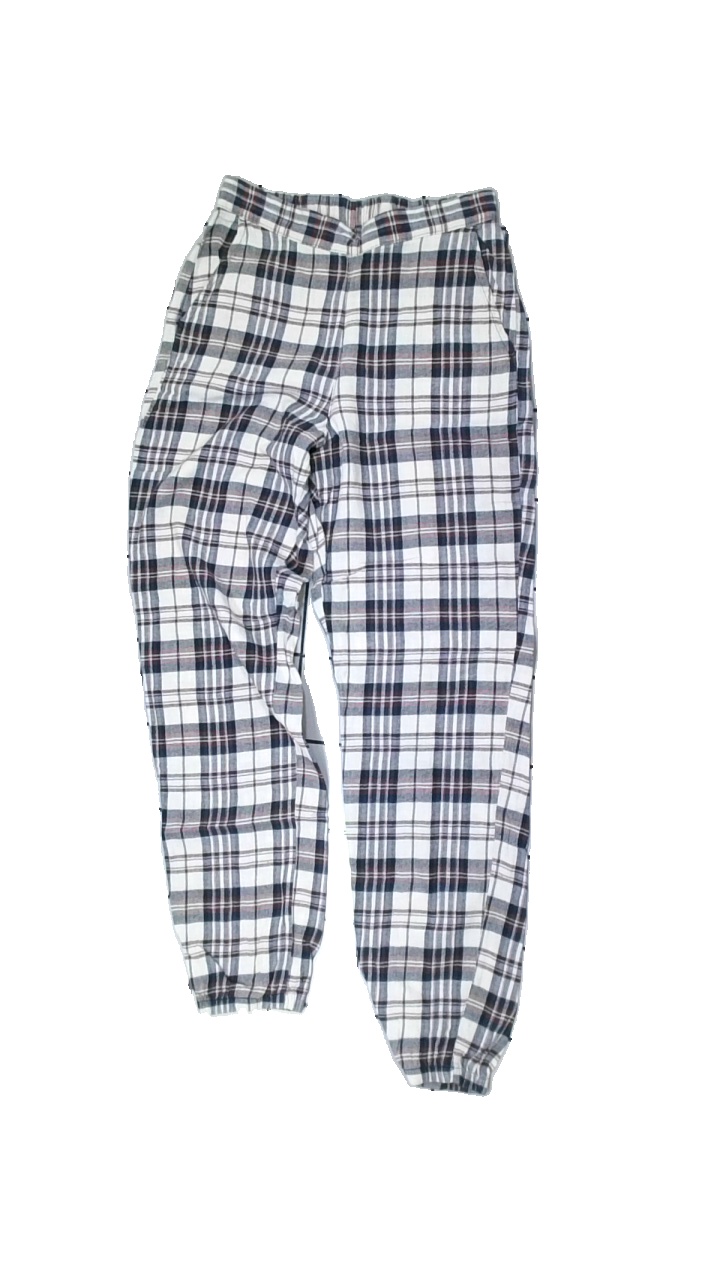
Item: Pajamas (Ladies)
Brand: Kappahl
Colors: White, Red, Blue
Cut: Regular
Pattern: Checkered print
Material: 100% cotton
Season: Winter
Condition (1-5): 3
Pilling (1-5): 3
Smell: Minor
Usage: Export
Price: <50